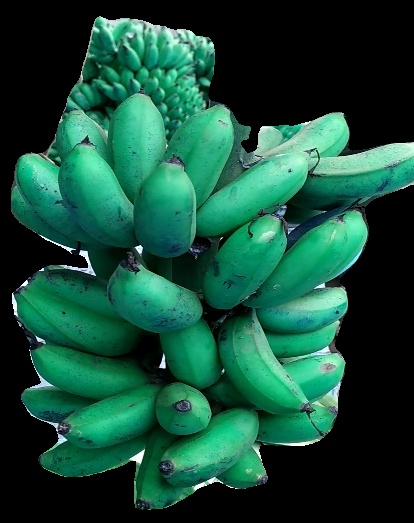
Variety: rasbale
Grade: grade3